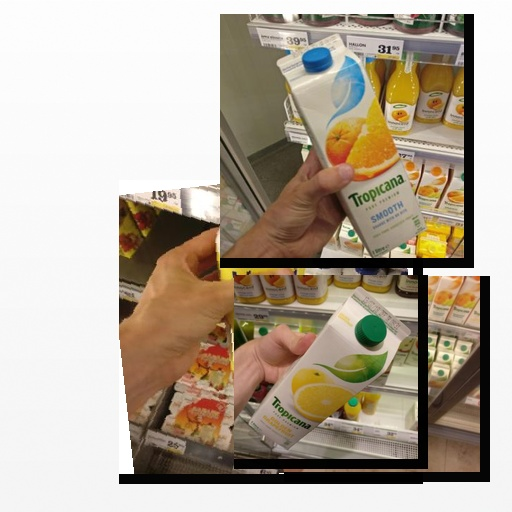
Food items: grapefruit_juice, apple_juice, mixed_juice, strawberry_yoghurt